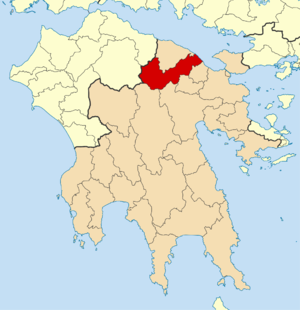
La Grèce est organisée depuis le 1ᵉʳ janvier 2011 en 13 régions et 325 dèmes.
Le dème des Sicyoniens est un dème de la périphérie du Péloponnèse, dans le district régional de Corinthie, en Grèce.